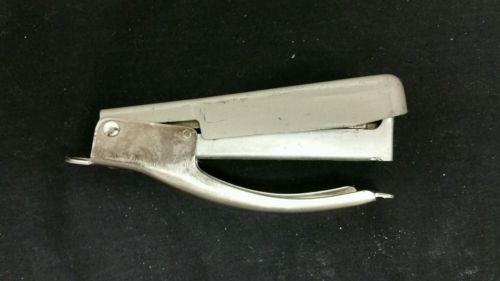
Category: stapler